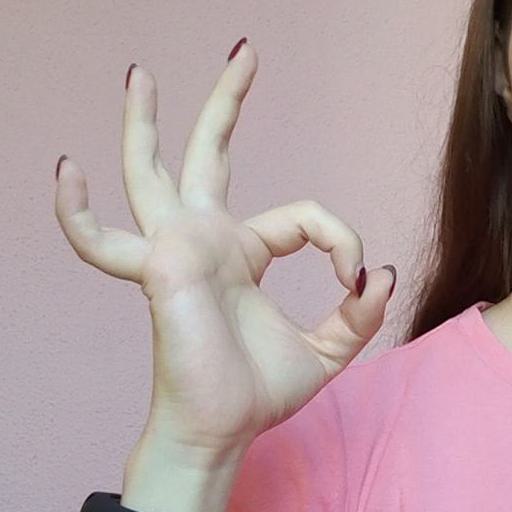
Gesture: ok